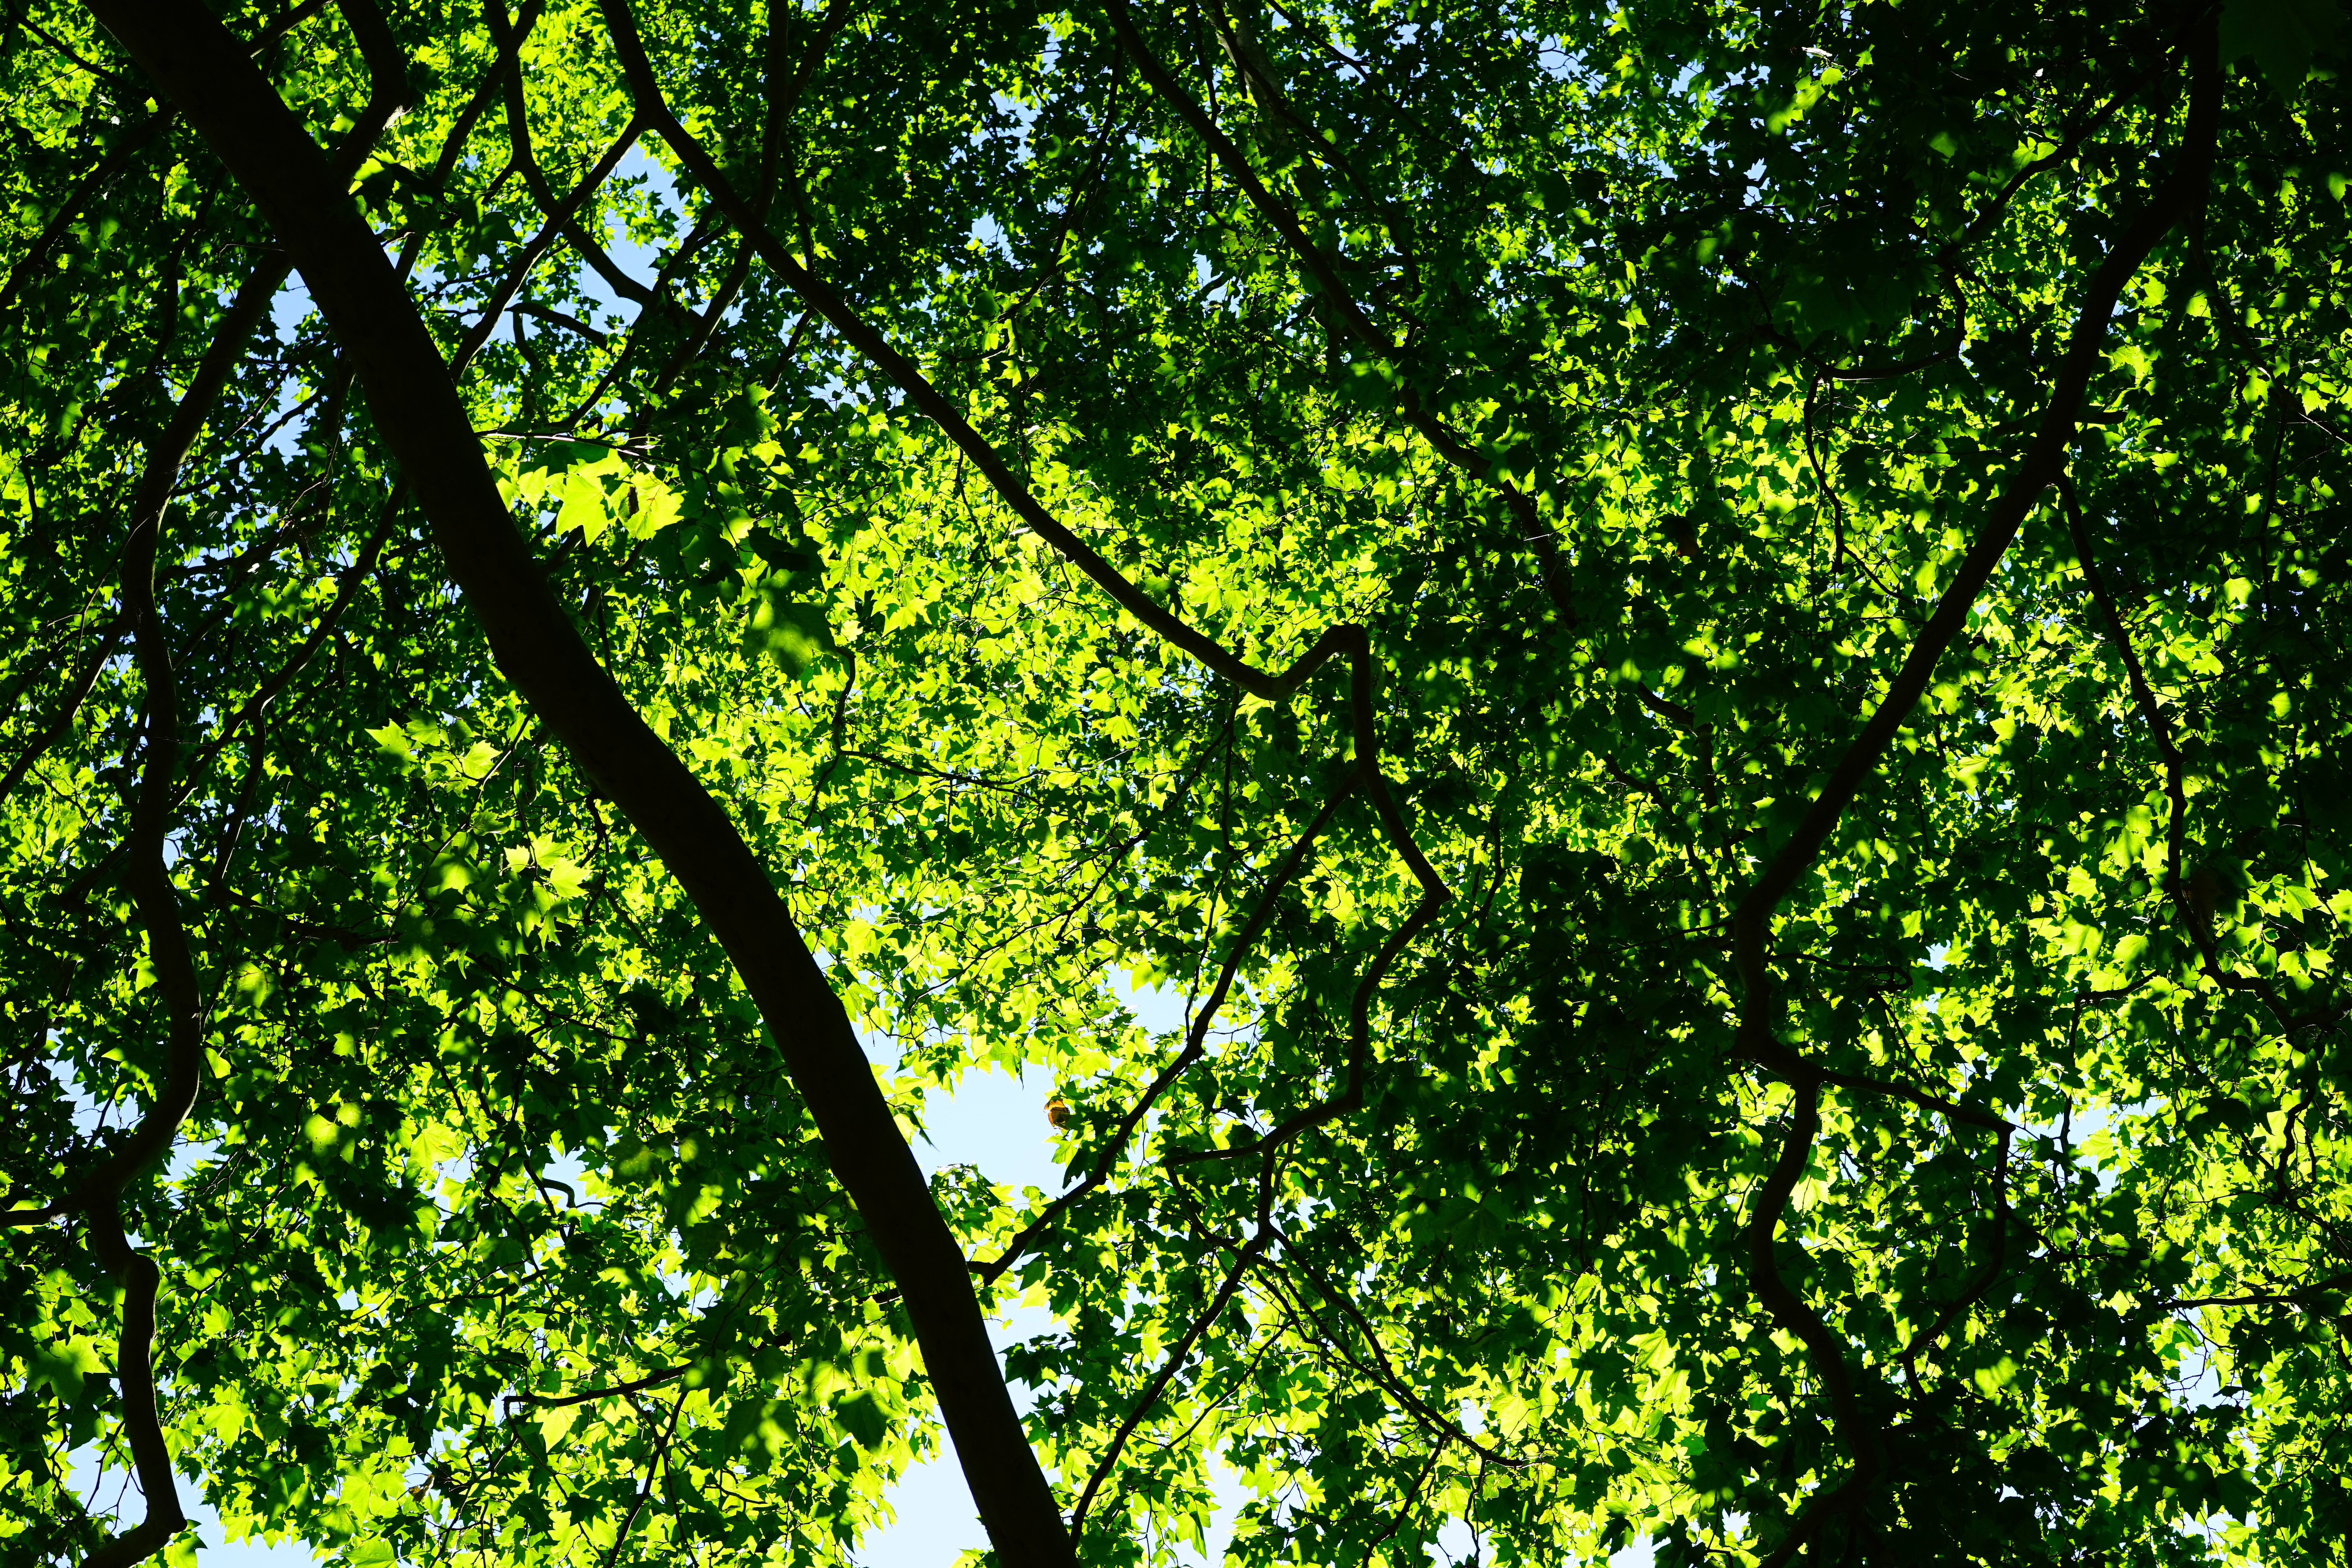
tree, nature, forest, branch, plant, sunlight, leaf, flower, summer, plane, spring, green, canopy, jungle, autumn, trees, leaves, vegetation, shrub, rainforest, deciduous, woodland, habitat, ecosystem, flowering plant, natural environment, woody plant, temperate broadleaf and mixed forest, land plant